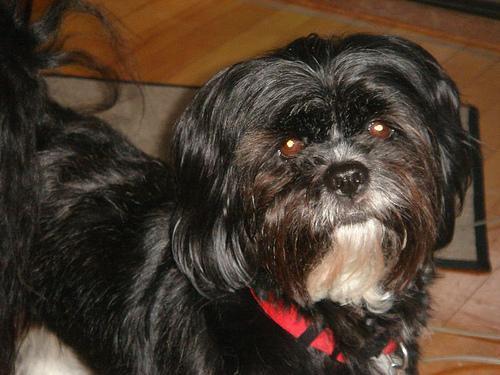
Lhasa